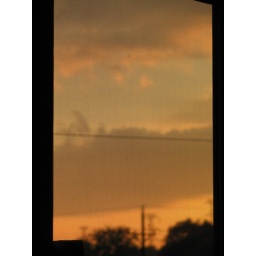
As you can see, this is through my screen window in my living room